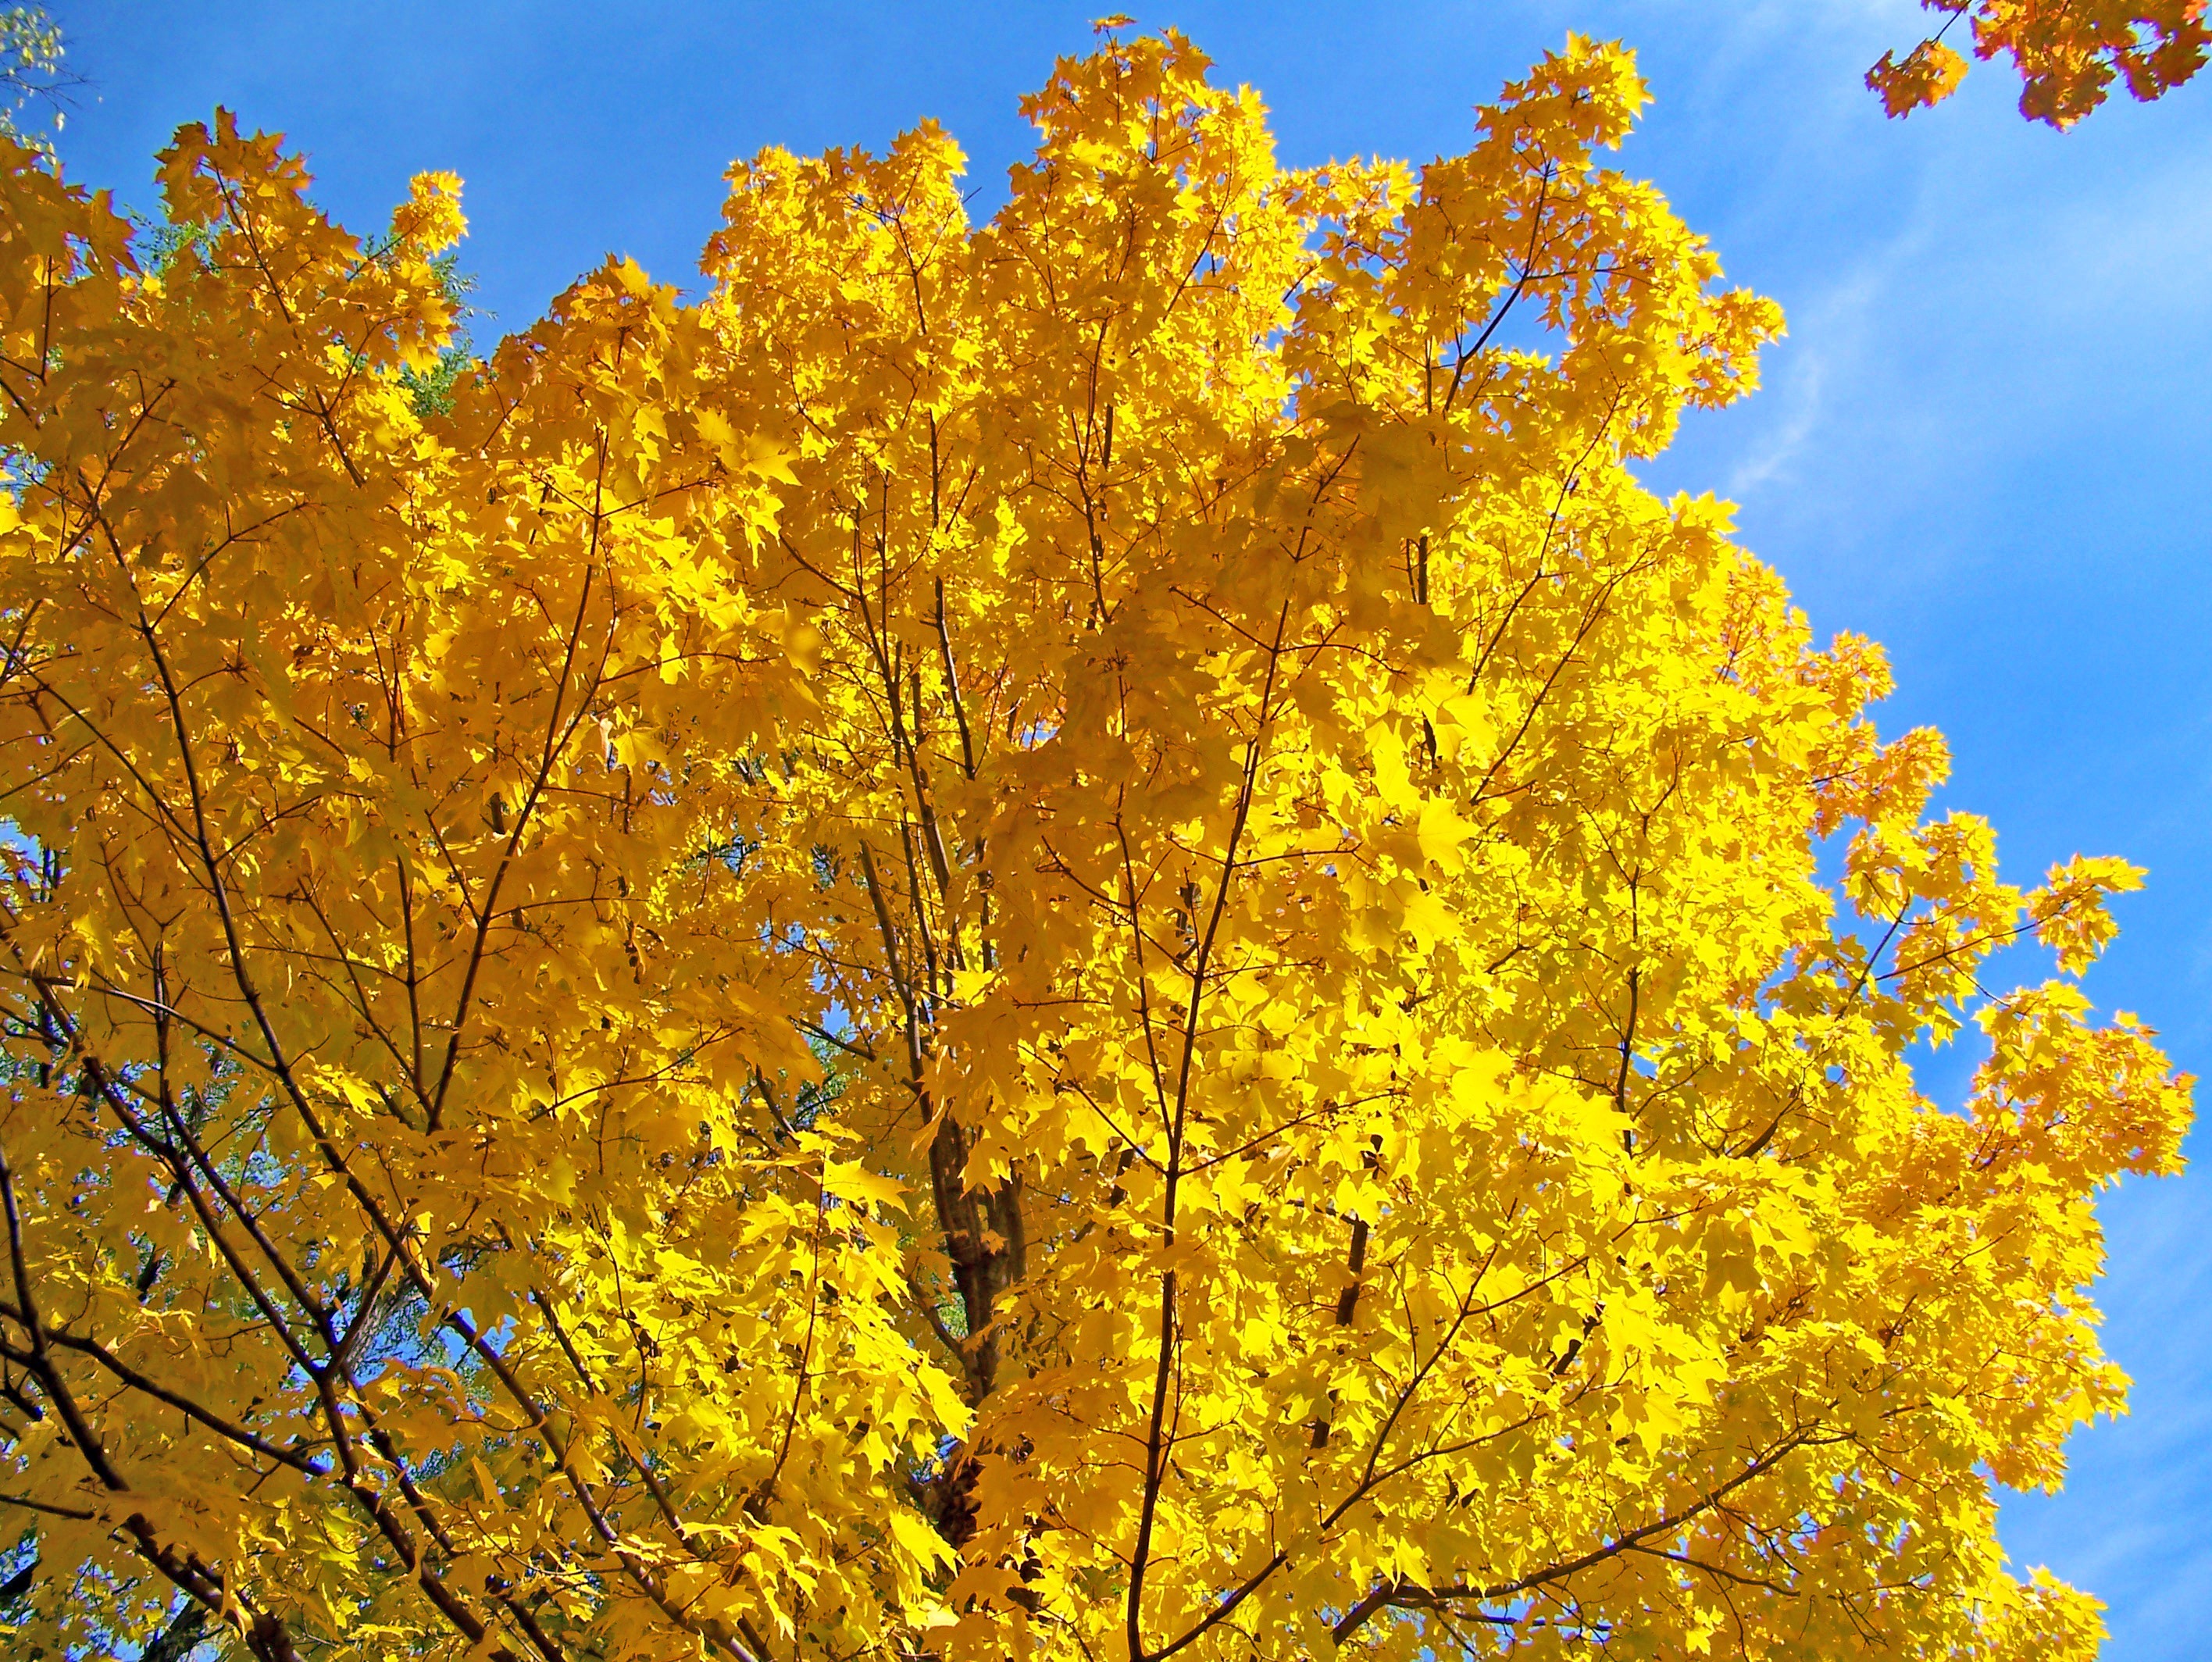
tree, branch, plant, sky, sunlight, leaf, fall, flower, autumn, yellow, season, maple, maple tree, leaves, branches, deciduous, ecosystem, flowering plant, maidenhair tree, woody plant, land plant